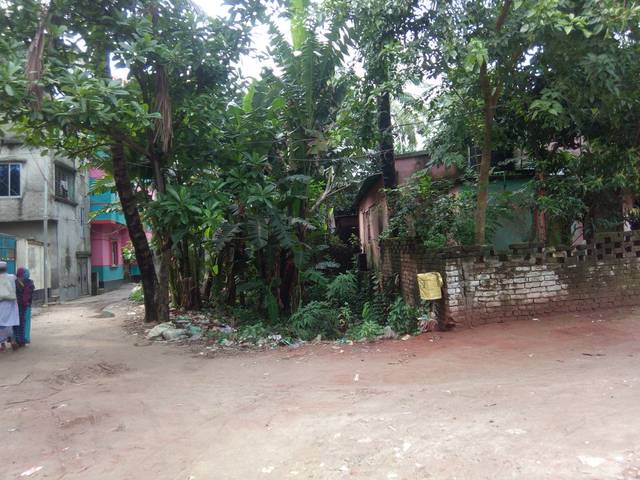
Region: Bangladesh
Coordinates: 23.746, 90.345